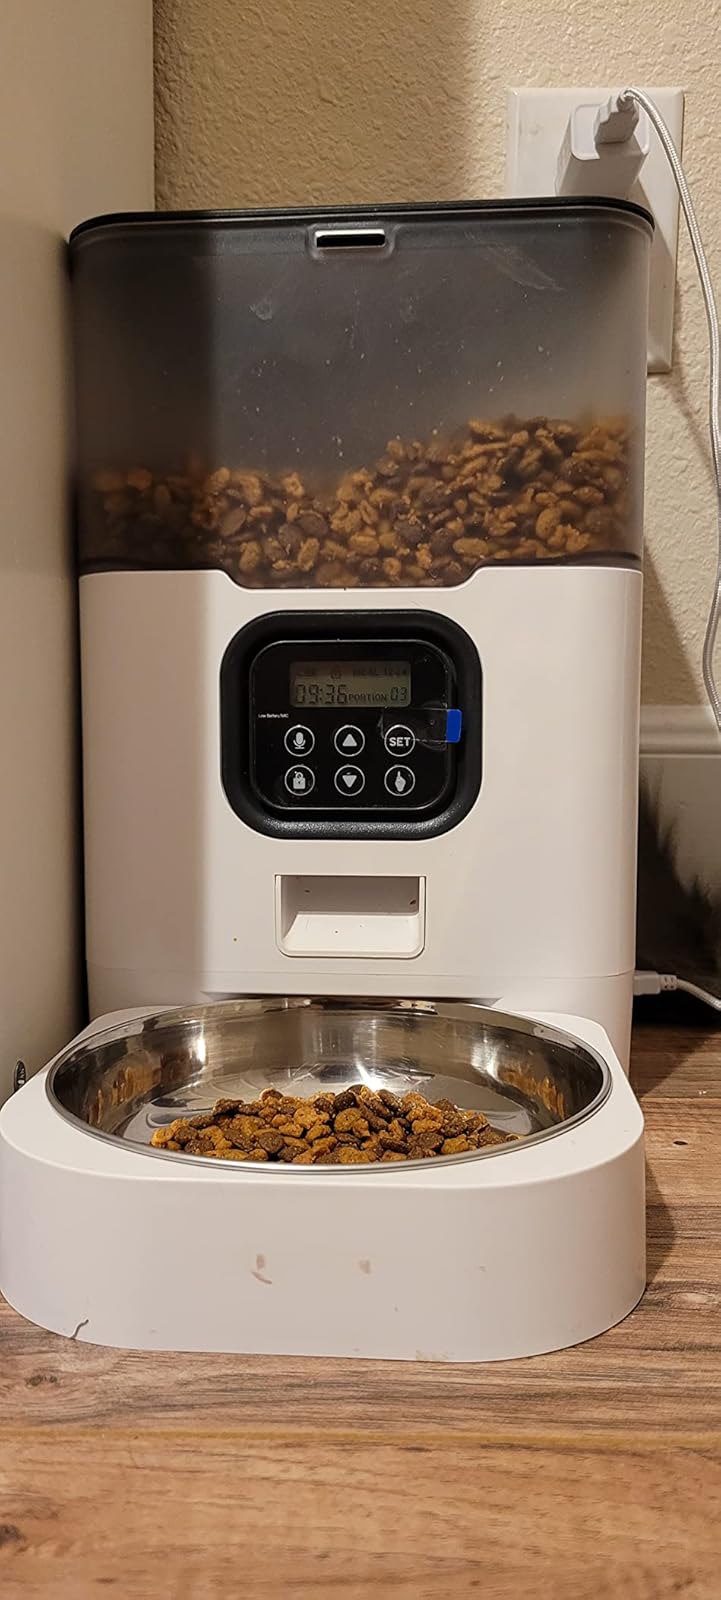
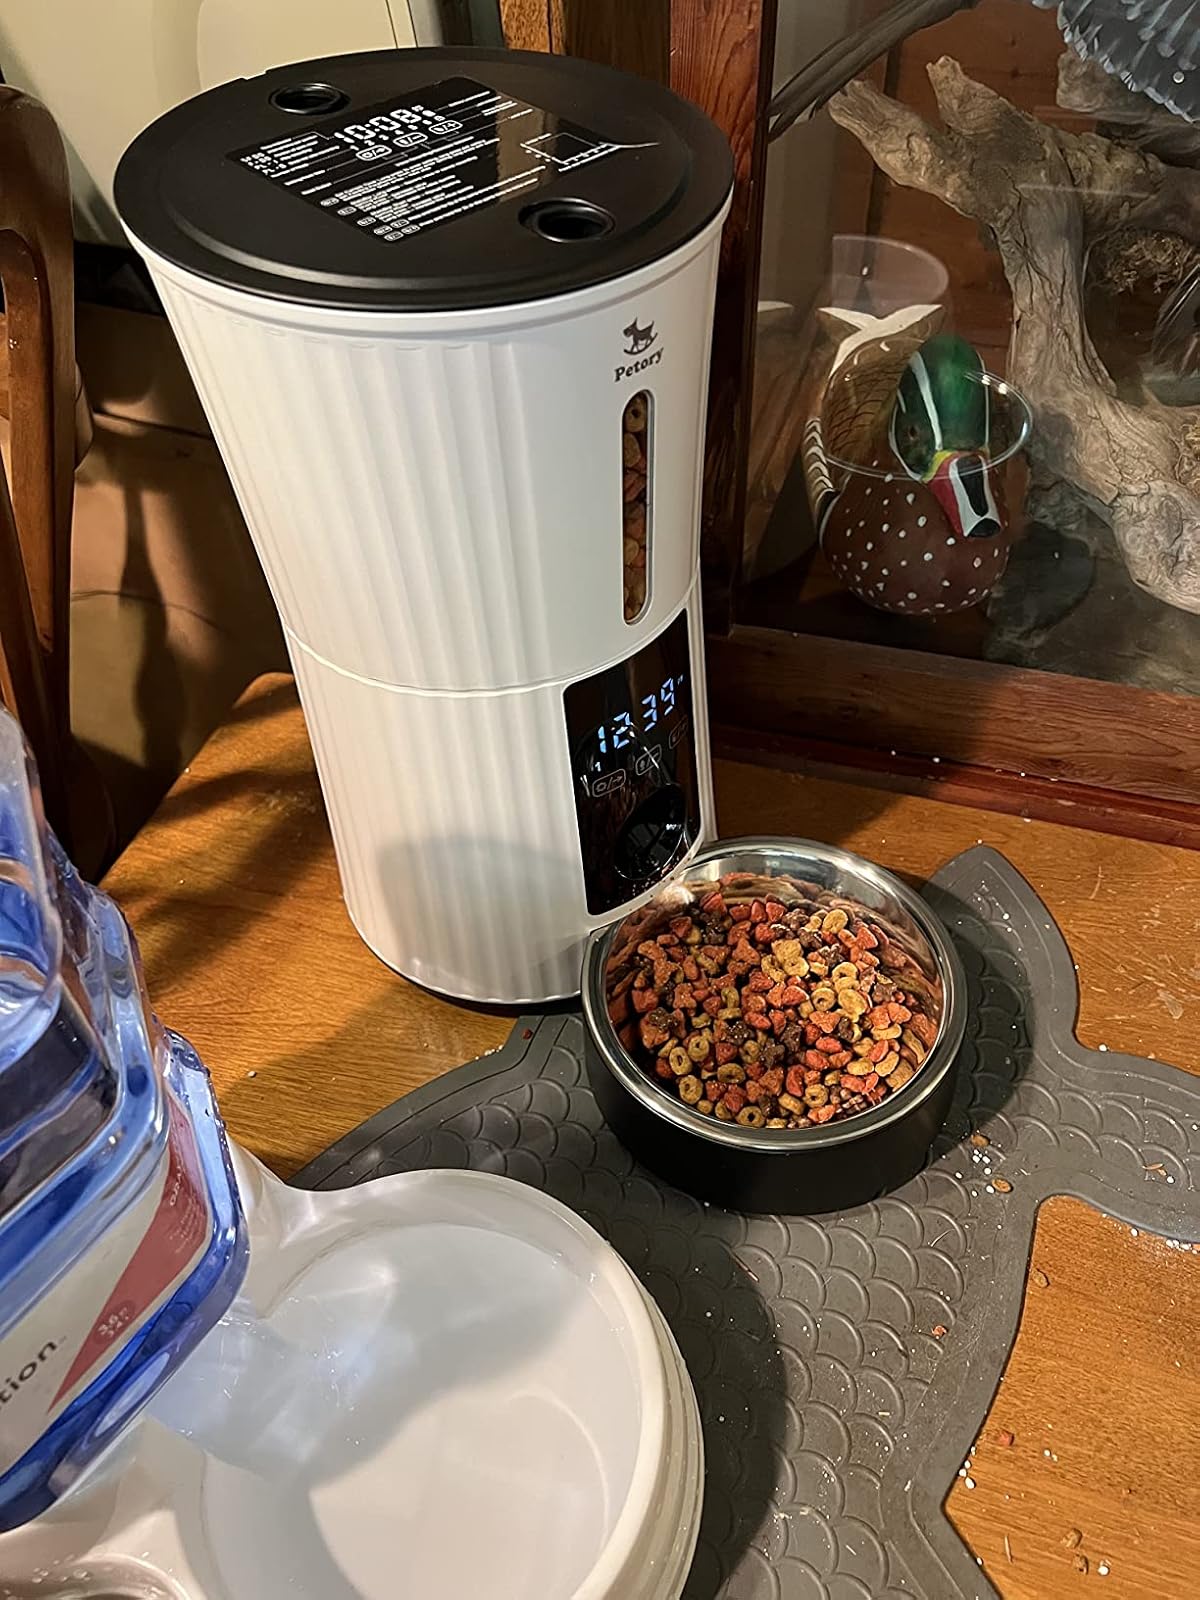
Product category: items_feeder
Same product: no